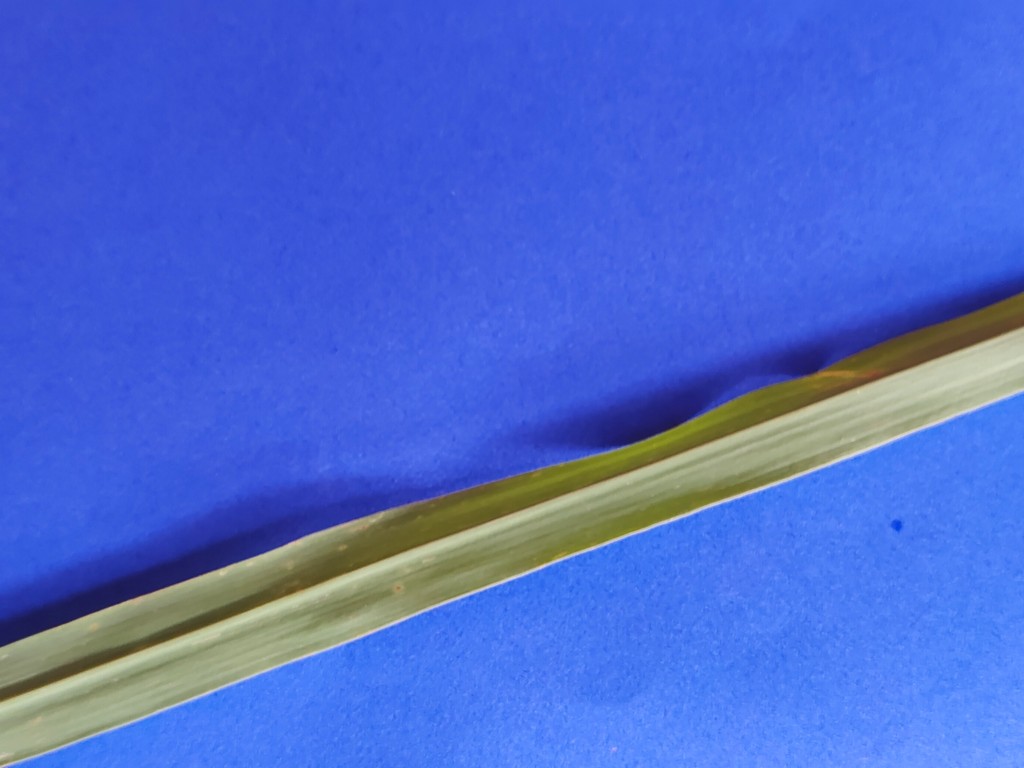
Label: Unhealthy